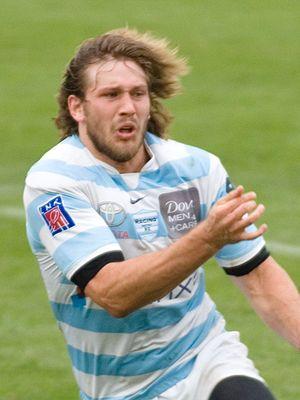
François Steyn avec le Racing Métro 92 face au Stade Toulousain au stade Yves-du-Manoir à Colombes (92). Top 14 2009-2010 Italiano: Il rugbista sudafricano François Steyn durante Racing Métro 92 - Tolosa a Colombes durante il campionato francese 2009-10